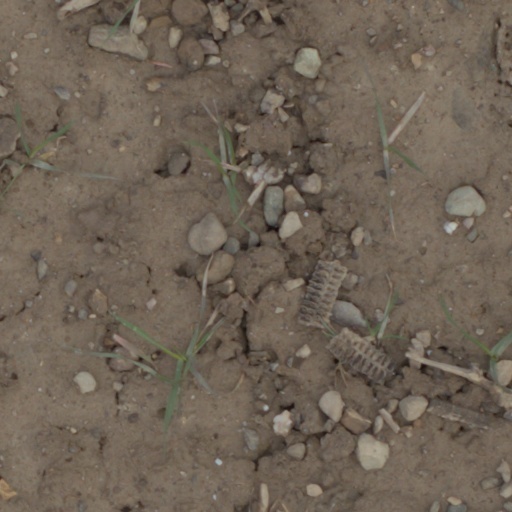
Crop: wheat